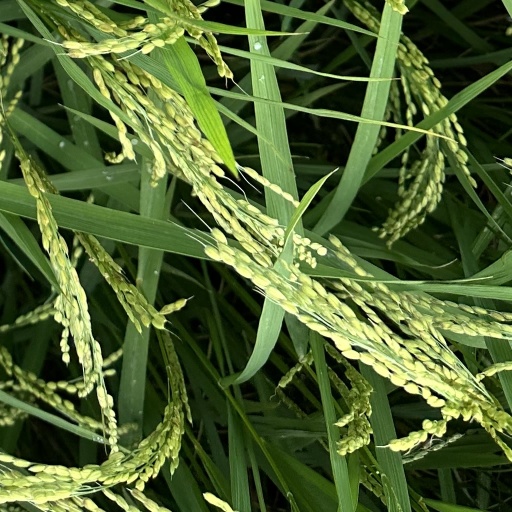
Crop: rice